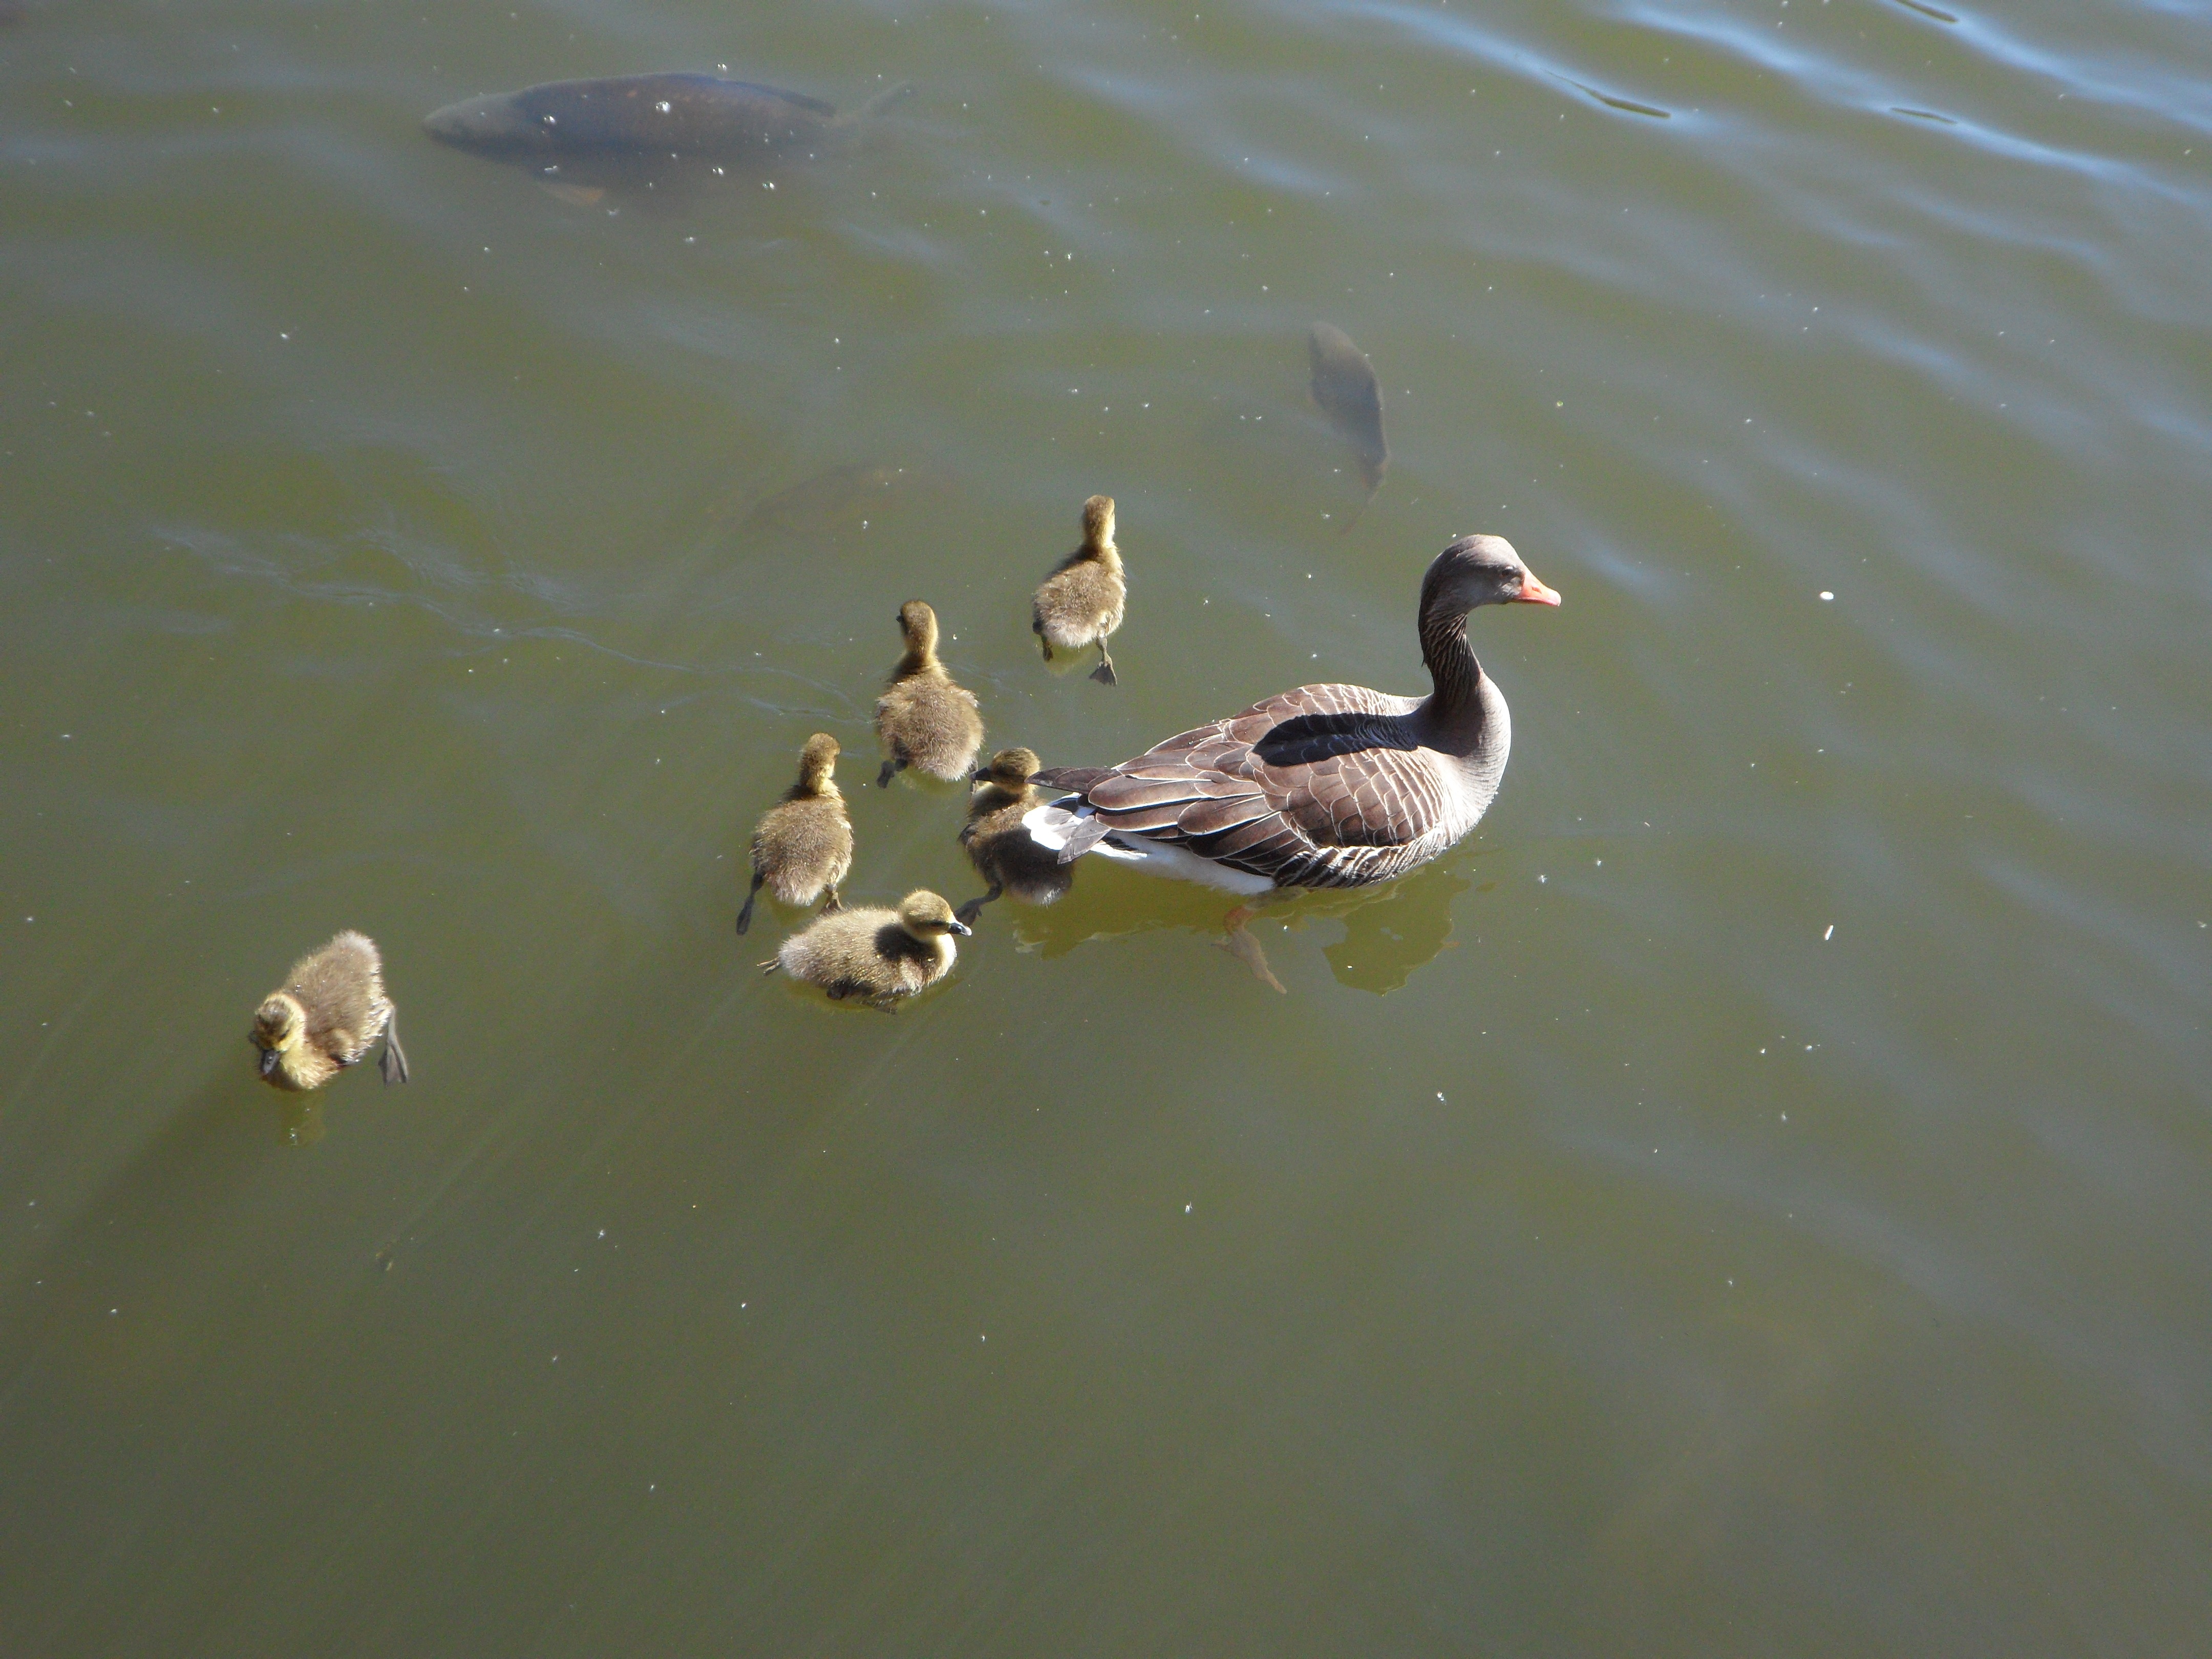
water, bird, wing, lake, wildlife, swim, reflection, beak, fauna, birds, duck, goose, geese, vertebrate, waterfowl, chicks, water bird, mallard, goslings, goose family, ducks geese and swans